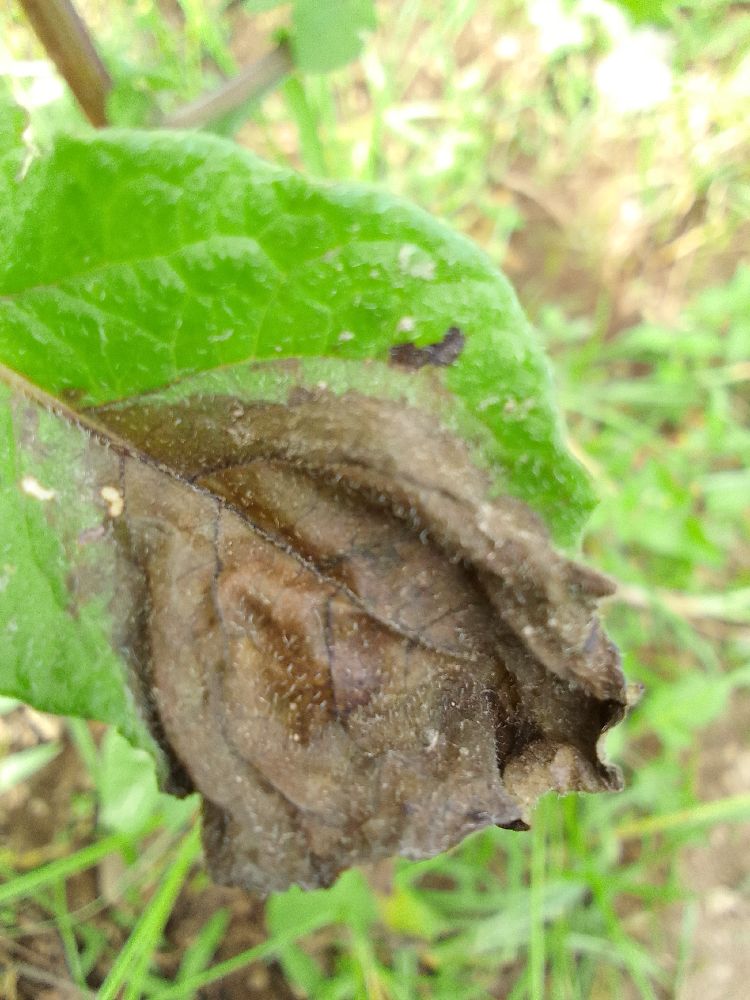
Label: Late blight